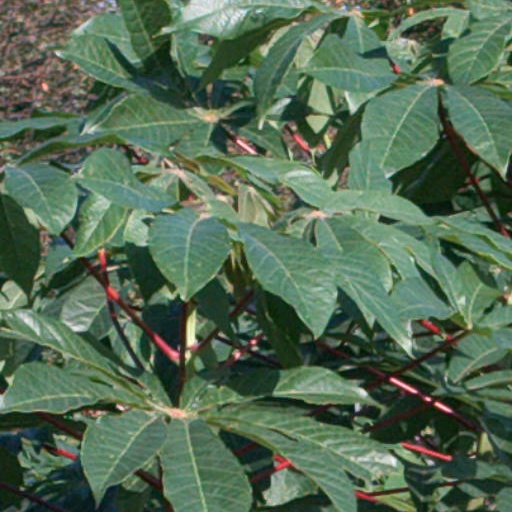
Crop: cassava